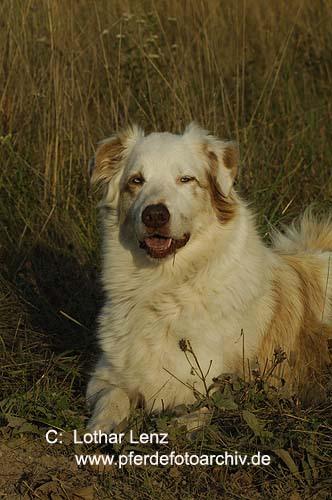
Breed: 223-n000067-kuvasz